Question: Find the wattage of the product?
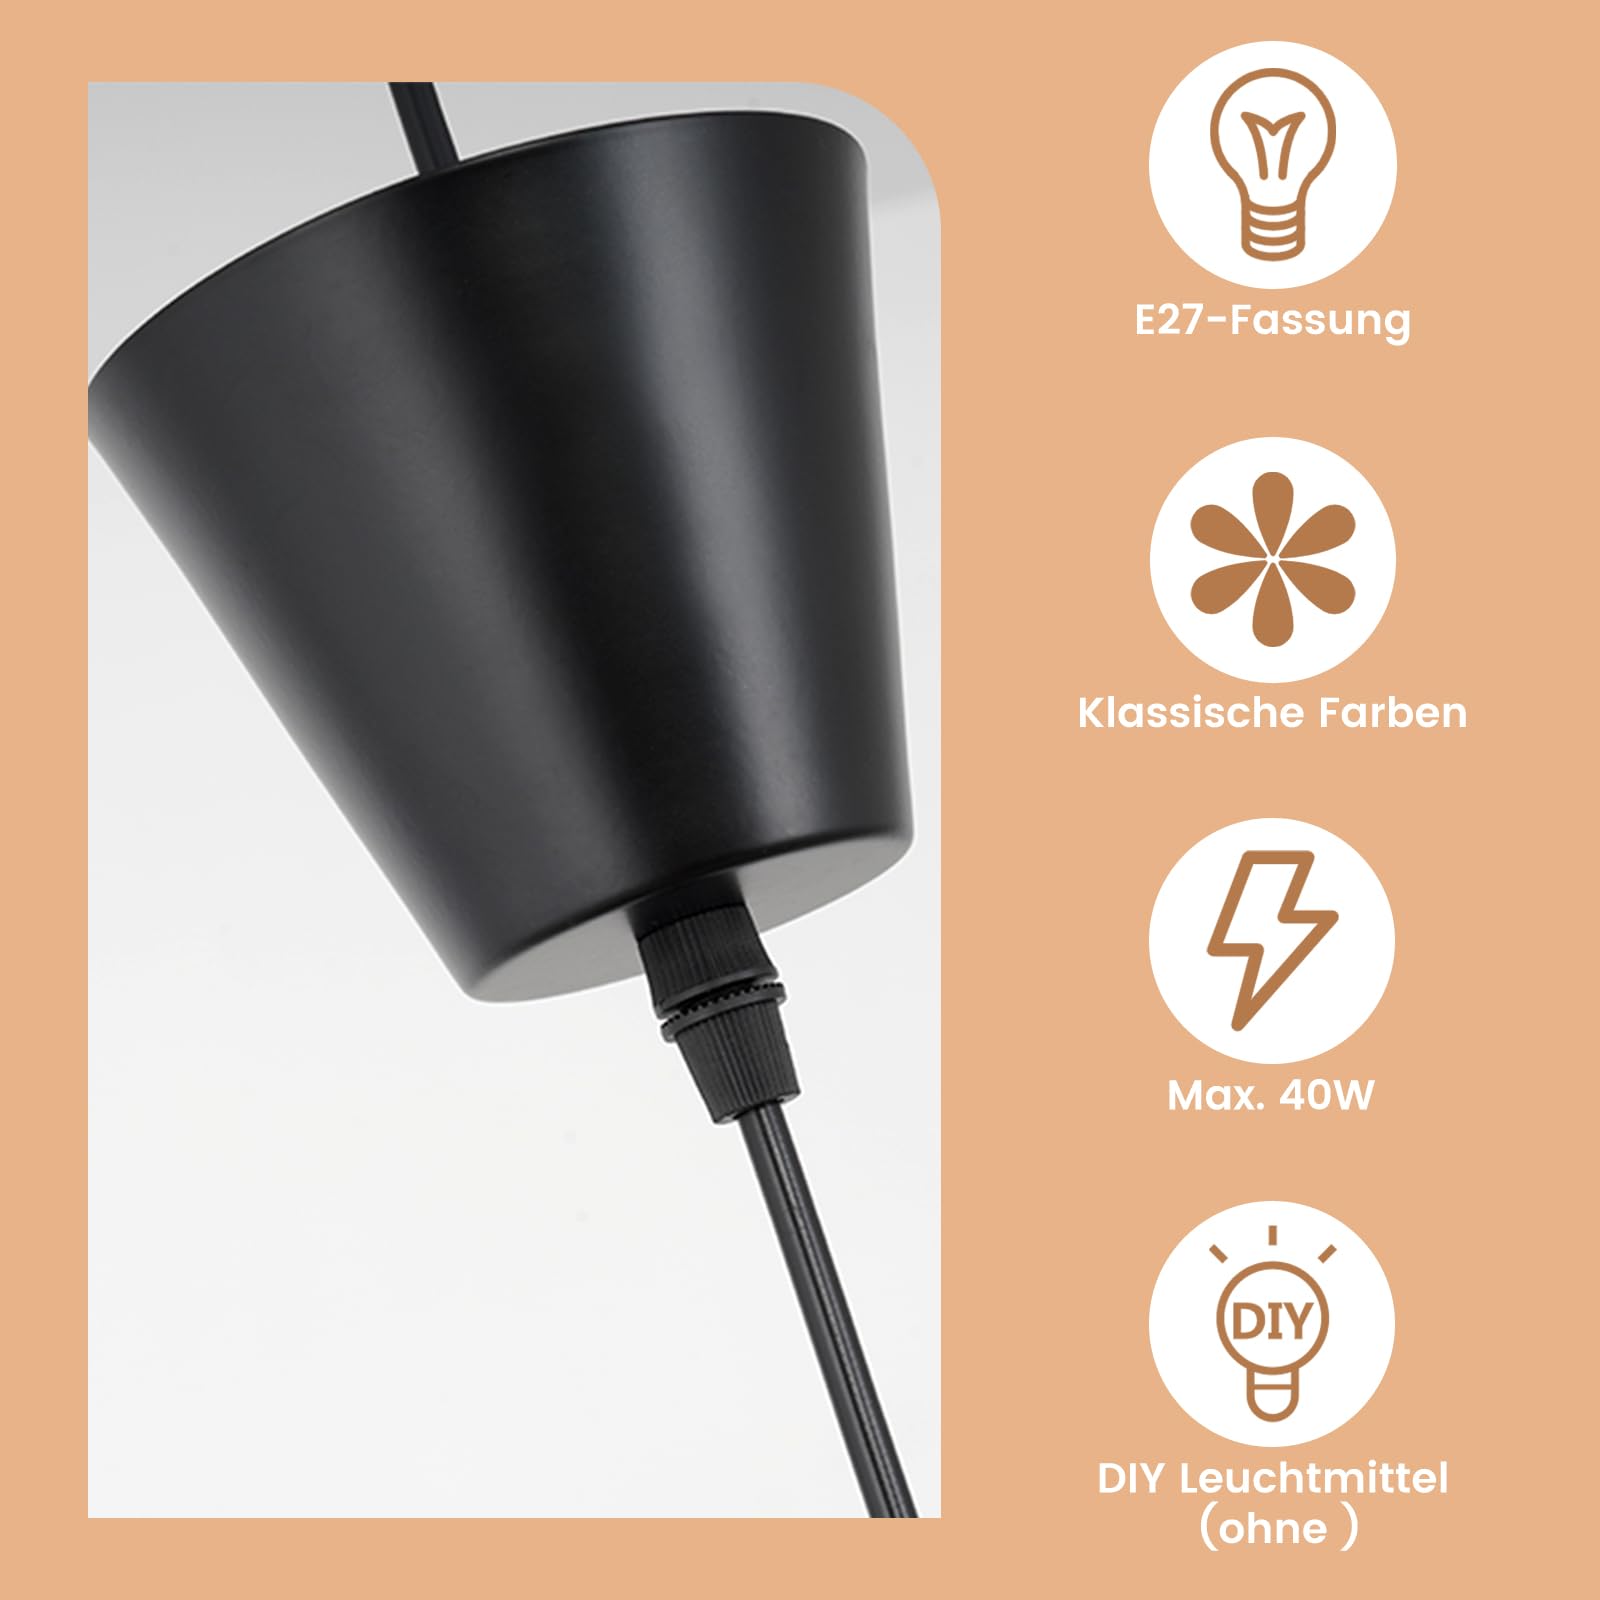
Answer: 40.0 watt